Naji al-Ali

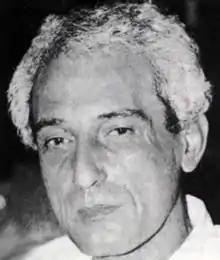

Naji Salim Hussain Al-Ali (– 29 August 1987) was a Palestinian political cartoonist, noted for the political criticism of the Arab and Israeli regimes in his works. Al-Ali is best known as the creator of the character Handala, a personification of the Palestinian people that has become prominent symbol of Palestinian nationalism and resistance.